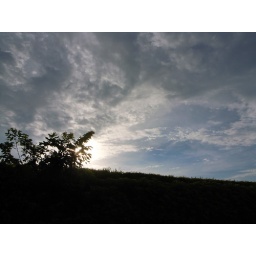
dark wall against the blue